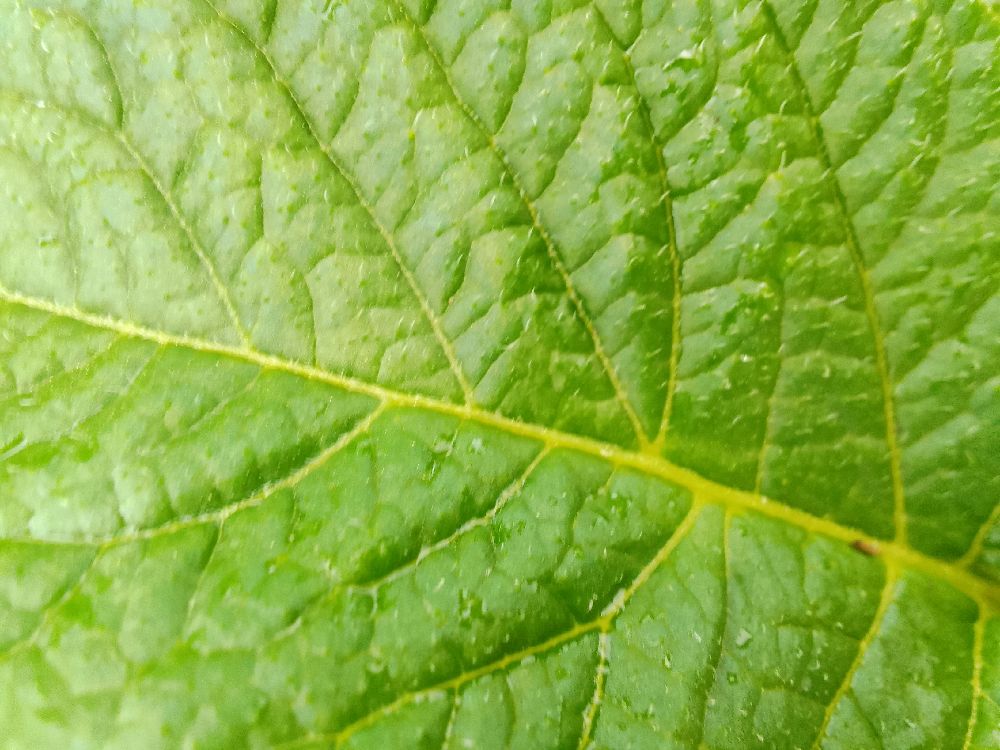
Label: Healthy